Ogallala Aquifer

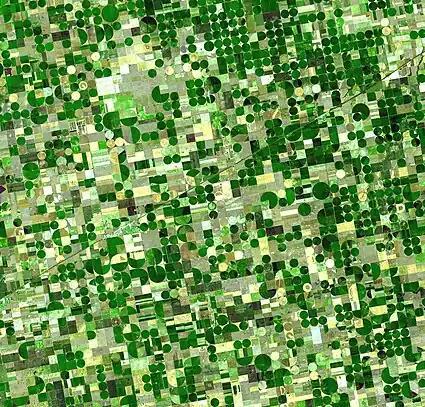
NASA ASTER image of a roughly 557 mi area of fields (1443 km) in Kansas watered from the Ogallala Aquifer with center pivot irrigation systems

The Ogallala Aquifer is a shallow water table aquifer surrounded by sand, silt, clay, and gravel located beneath the Great Plains in the United States.